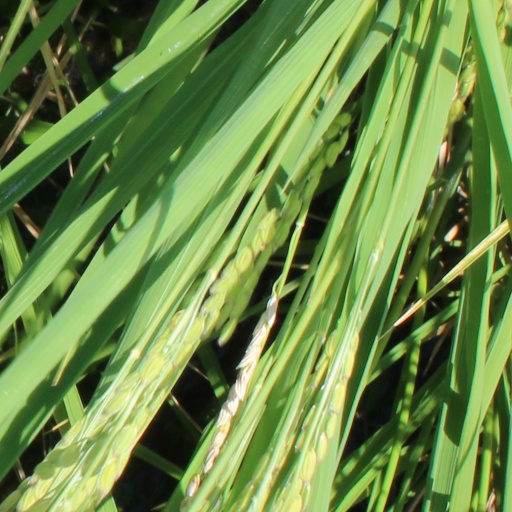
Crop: rice